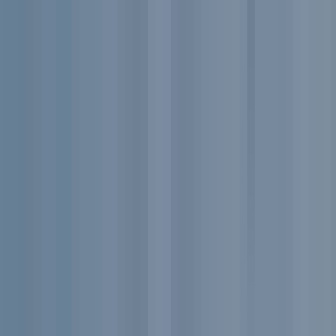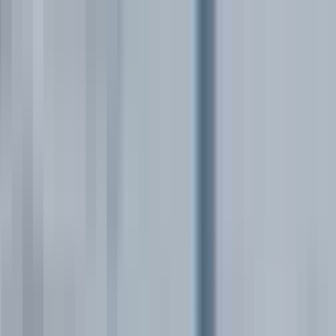
  Please identify the target specified by the bounding box [39,98,182,266] in the first image and locate it in the second image. Return the coordinates in [x_min,y_min,x_max,y_max] format.
Answer: [143,84,307,252]